Elephant Design

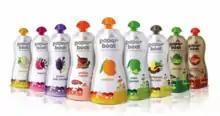
Paperboat Package Design, 2016-2018

Elephant was registered on 2 May 1989, and began operating from a 10 ft. x 10 ft. Room, at 165, Shukrawar Peth, Pune. The space belonged to Ashwini Deshpande's parents (then Ashwini Oak), where stood her ancestral Oak Wada. Initial work revolved around corporate communications and exhibitions. The firm was registered as Elephant, The Design Office. The initial offering was multi disciplinary owing to the different design specialization of the founders. Vineet Limaye specialized in furniture design, Ashwini Deshpande, exhibitions, Sudhir Sharma, visual communication, Partha Guha had specialized in films, Ashish Deshpande, product design and Gargi Sharma, it was animation.